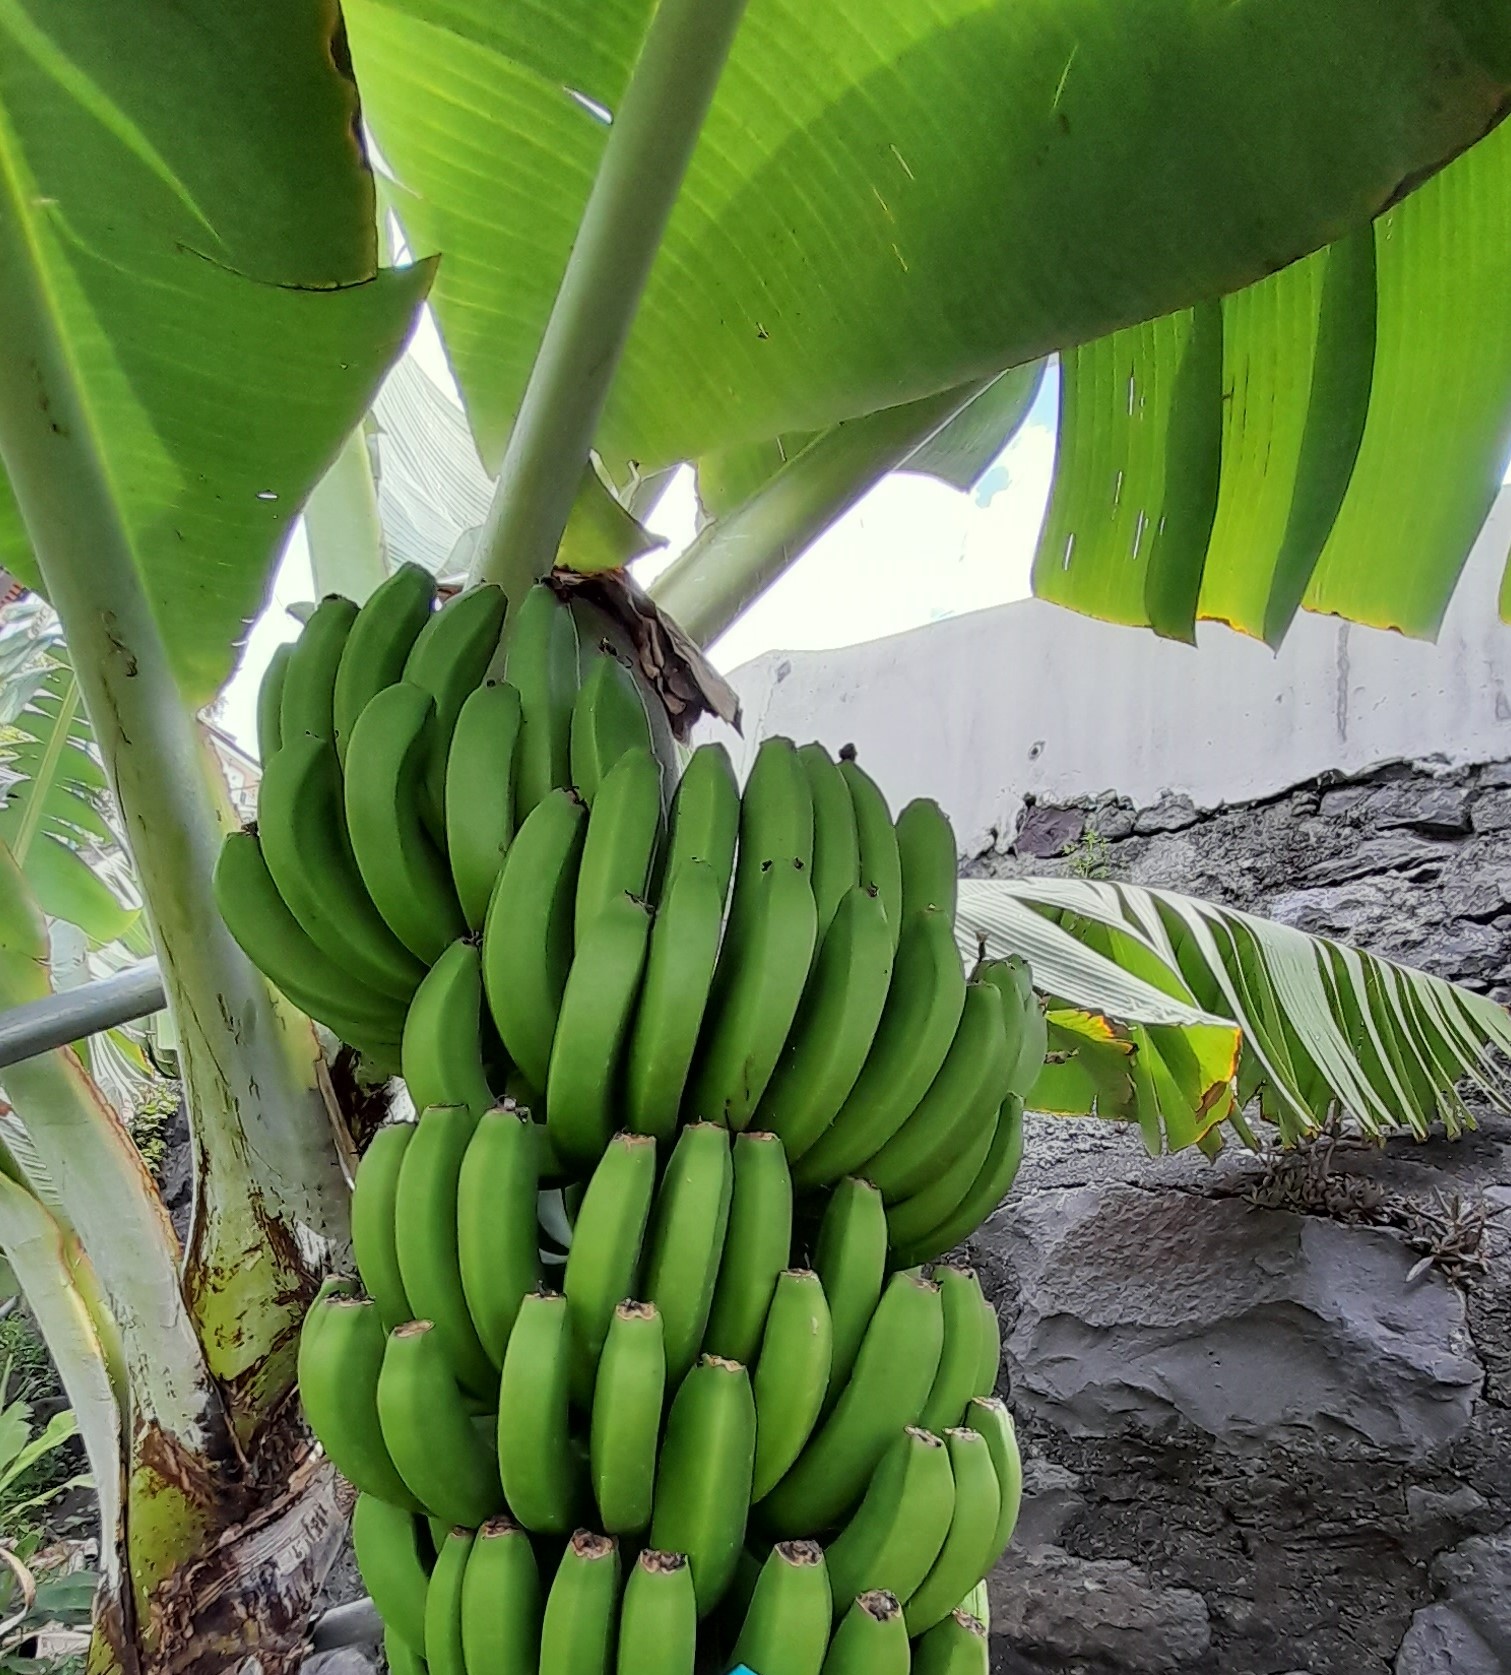
Label: Keep